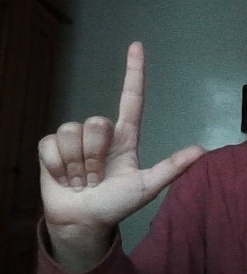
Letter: laam